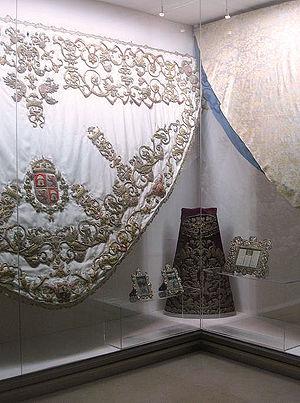
La basilique de Sainte Marie de l’Espérance Macarena, populairement connue comme la basilique de la Macarena est une église catholique située à Séville, en Andalousie. Son adresse est 1, rue Bécquer, dans le quartier de San Gil. Devant la basilique se trouve la Porte de la Macarena, ancienne porte de ville de la muraille qui entourait la ville jusque dans les années 1860.